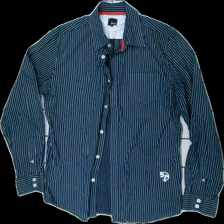
View: front
Type: Shirt
Category: Men
Brand: Skill
Colors: Blue, White
Material: 79% cotton, 21% viscose
Pattern: Striped
Cut: Regular
Size: L
Season: All
Stains: Minor
Price range: 50-100
Recommended usage: Reuse